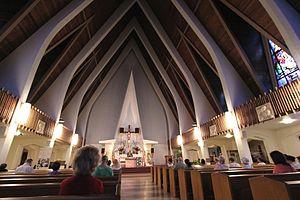
Hawaï est un État des États-Unis. Constitué d'un archipel de 137 îles, il s'agit du seul État américain situé en dehors du continent nord-américain, puisqu'il est situé en Océanie, et de l'un des deux États américains non contigus, avec l'Alaska. Les huit principales îles sont Niihau, Kauai, Molokai, Lanai, Kahoolawe, Maui, l'île d'Hawaï et Oahu, où se trouve la capitale Honolulu. L'archipel fait partie de la Polynésie et se situe dans le centre de l'océan Pacifique nord, à 3 718 kilomètres au sud de la péninsule d'Alaska, à 3 792 kilomètres à l'ouest-sud-ouest de Punta Gorda, sur la côte californienne, et à 5 713 kilomètres à l'est de l'île de Hokkaidō au Japon. En outre, il est le 50ᵉ et dernier État à avoir été admis dans l'Union, le 21 août 1959. La variété de ses paysages, marqués notamment par un volcanisme très actif, un climat tropical humide et un patrimoine naturel endémique, en font une destination prisée aussi bien des touristes que des scientifiques.